Gortullaghan

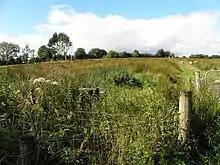
View of Gortullaghan from Gortmore

Gortullaghan is a townland in the civil parish of Templeport, County Cavan, Ireland. It lies in the Roman Catholic parish of Templeport and barony of Tullyhaw.